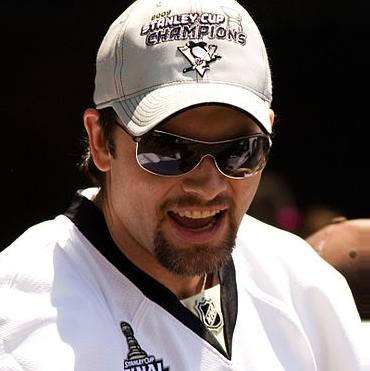
Age: 32